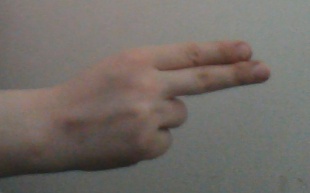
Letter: ain